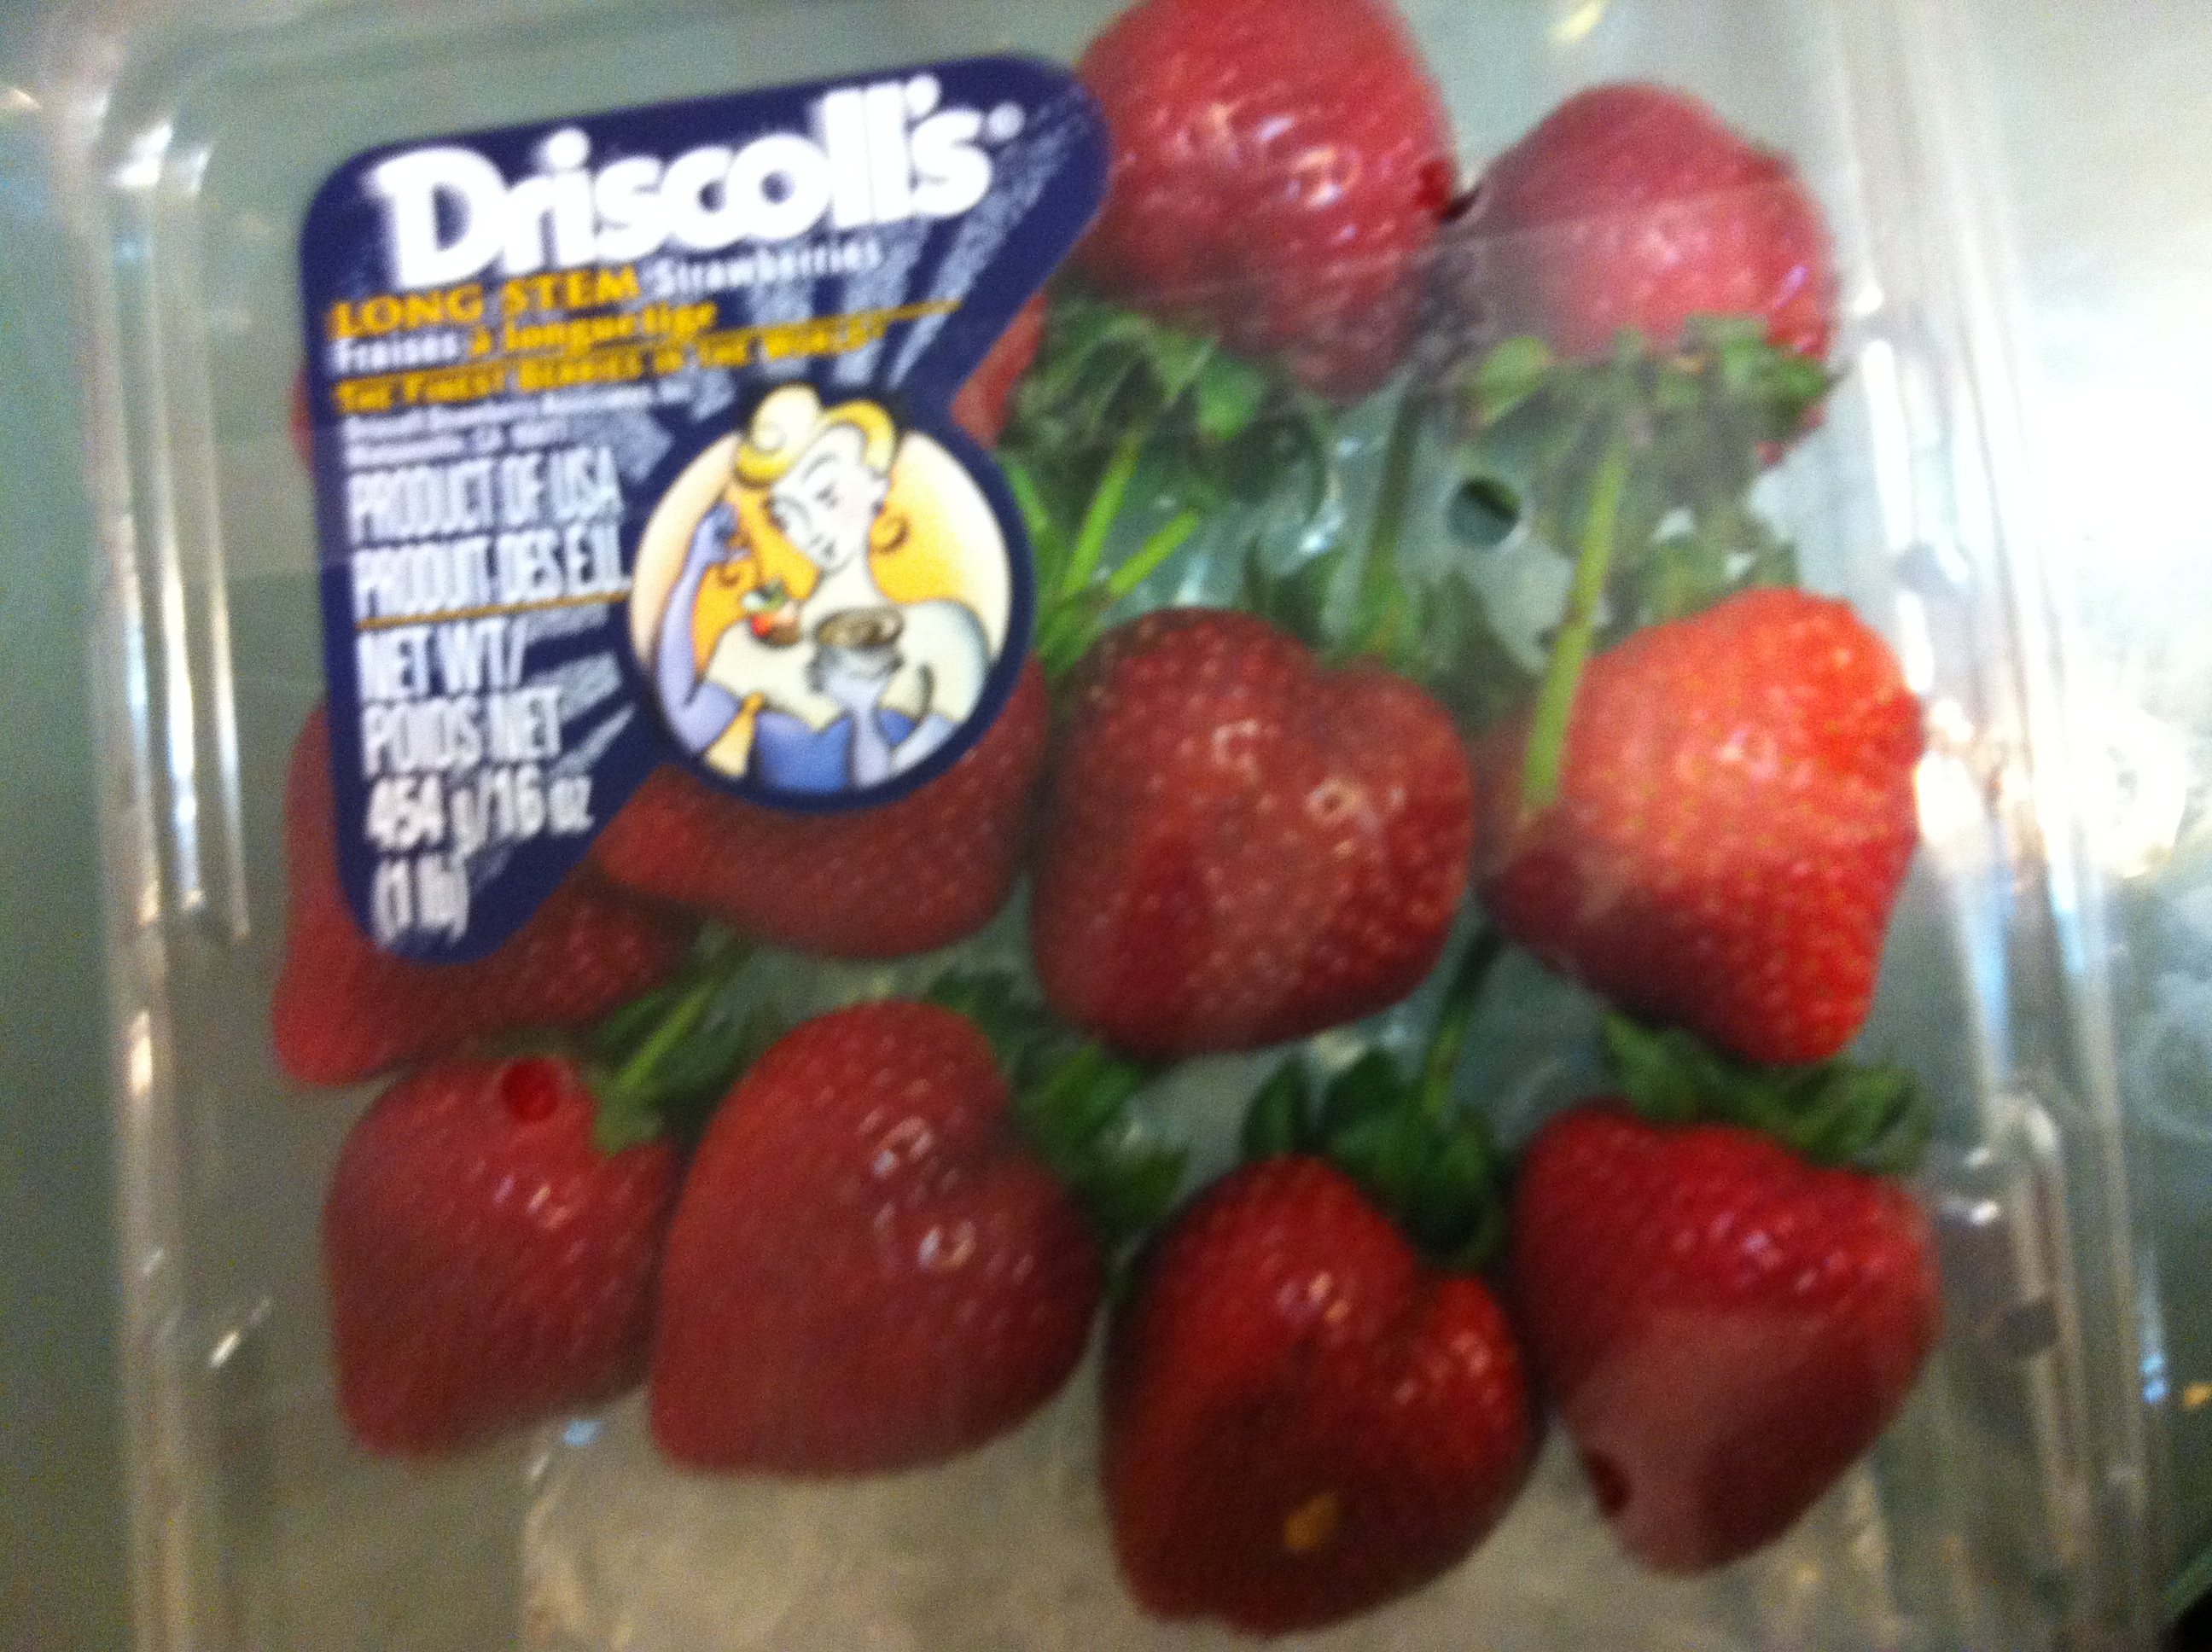Question: Can you tell me what is this?
Answer: strawberries